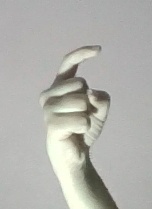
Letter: ra